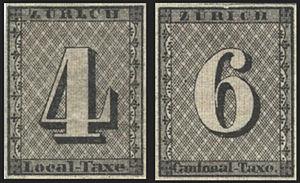
Ceci est une introduction à l'histoire postale et philatélique de la Suisse.